Bertrand Moulinet

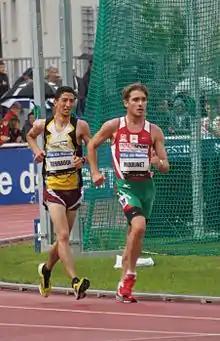
First, Reims 2013.

Bertrand Moulinet (born 6 January 1987 in Toulouse) is a French racewalker. He competed in the 20 km walk at the 2012 Summer Olympics, where he placed eighth, and in the 50 km walk where he placed 11th.